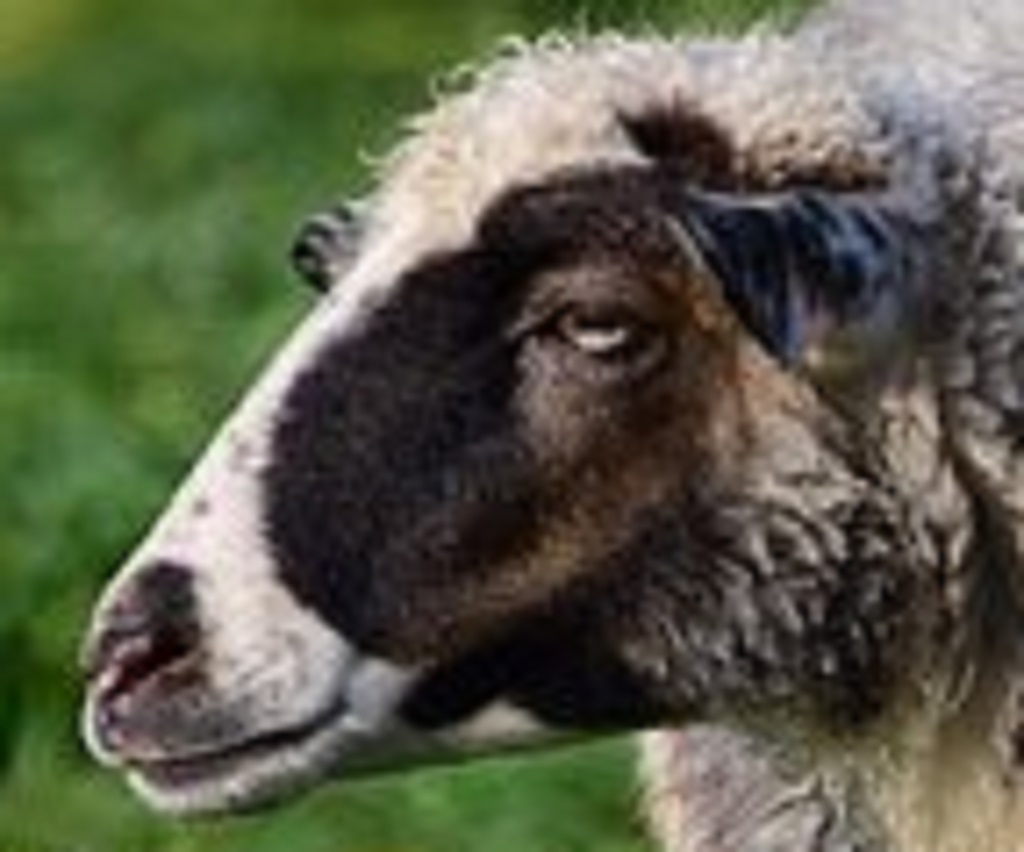
Label: no pain